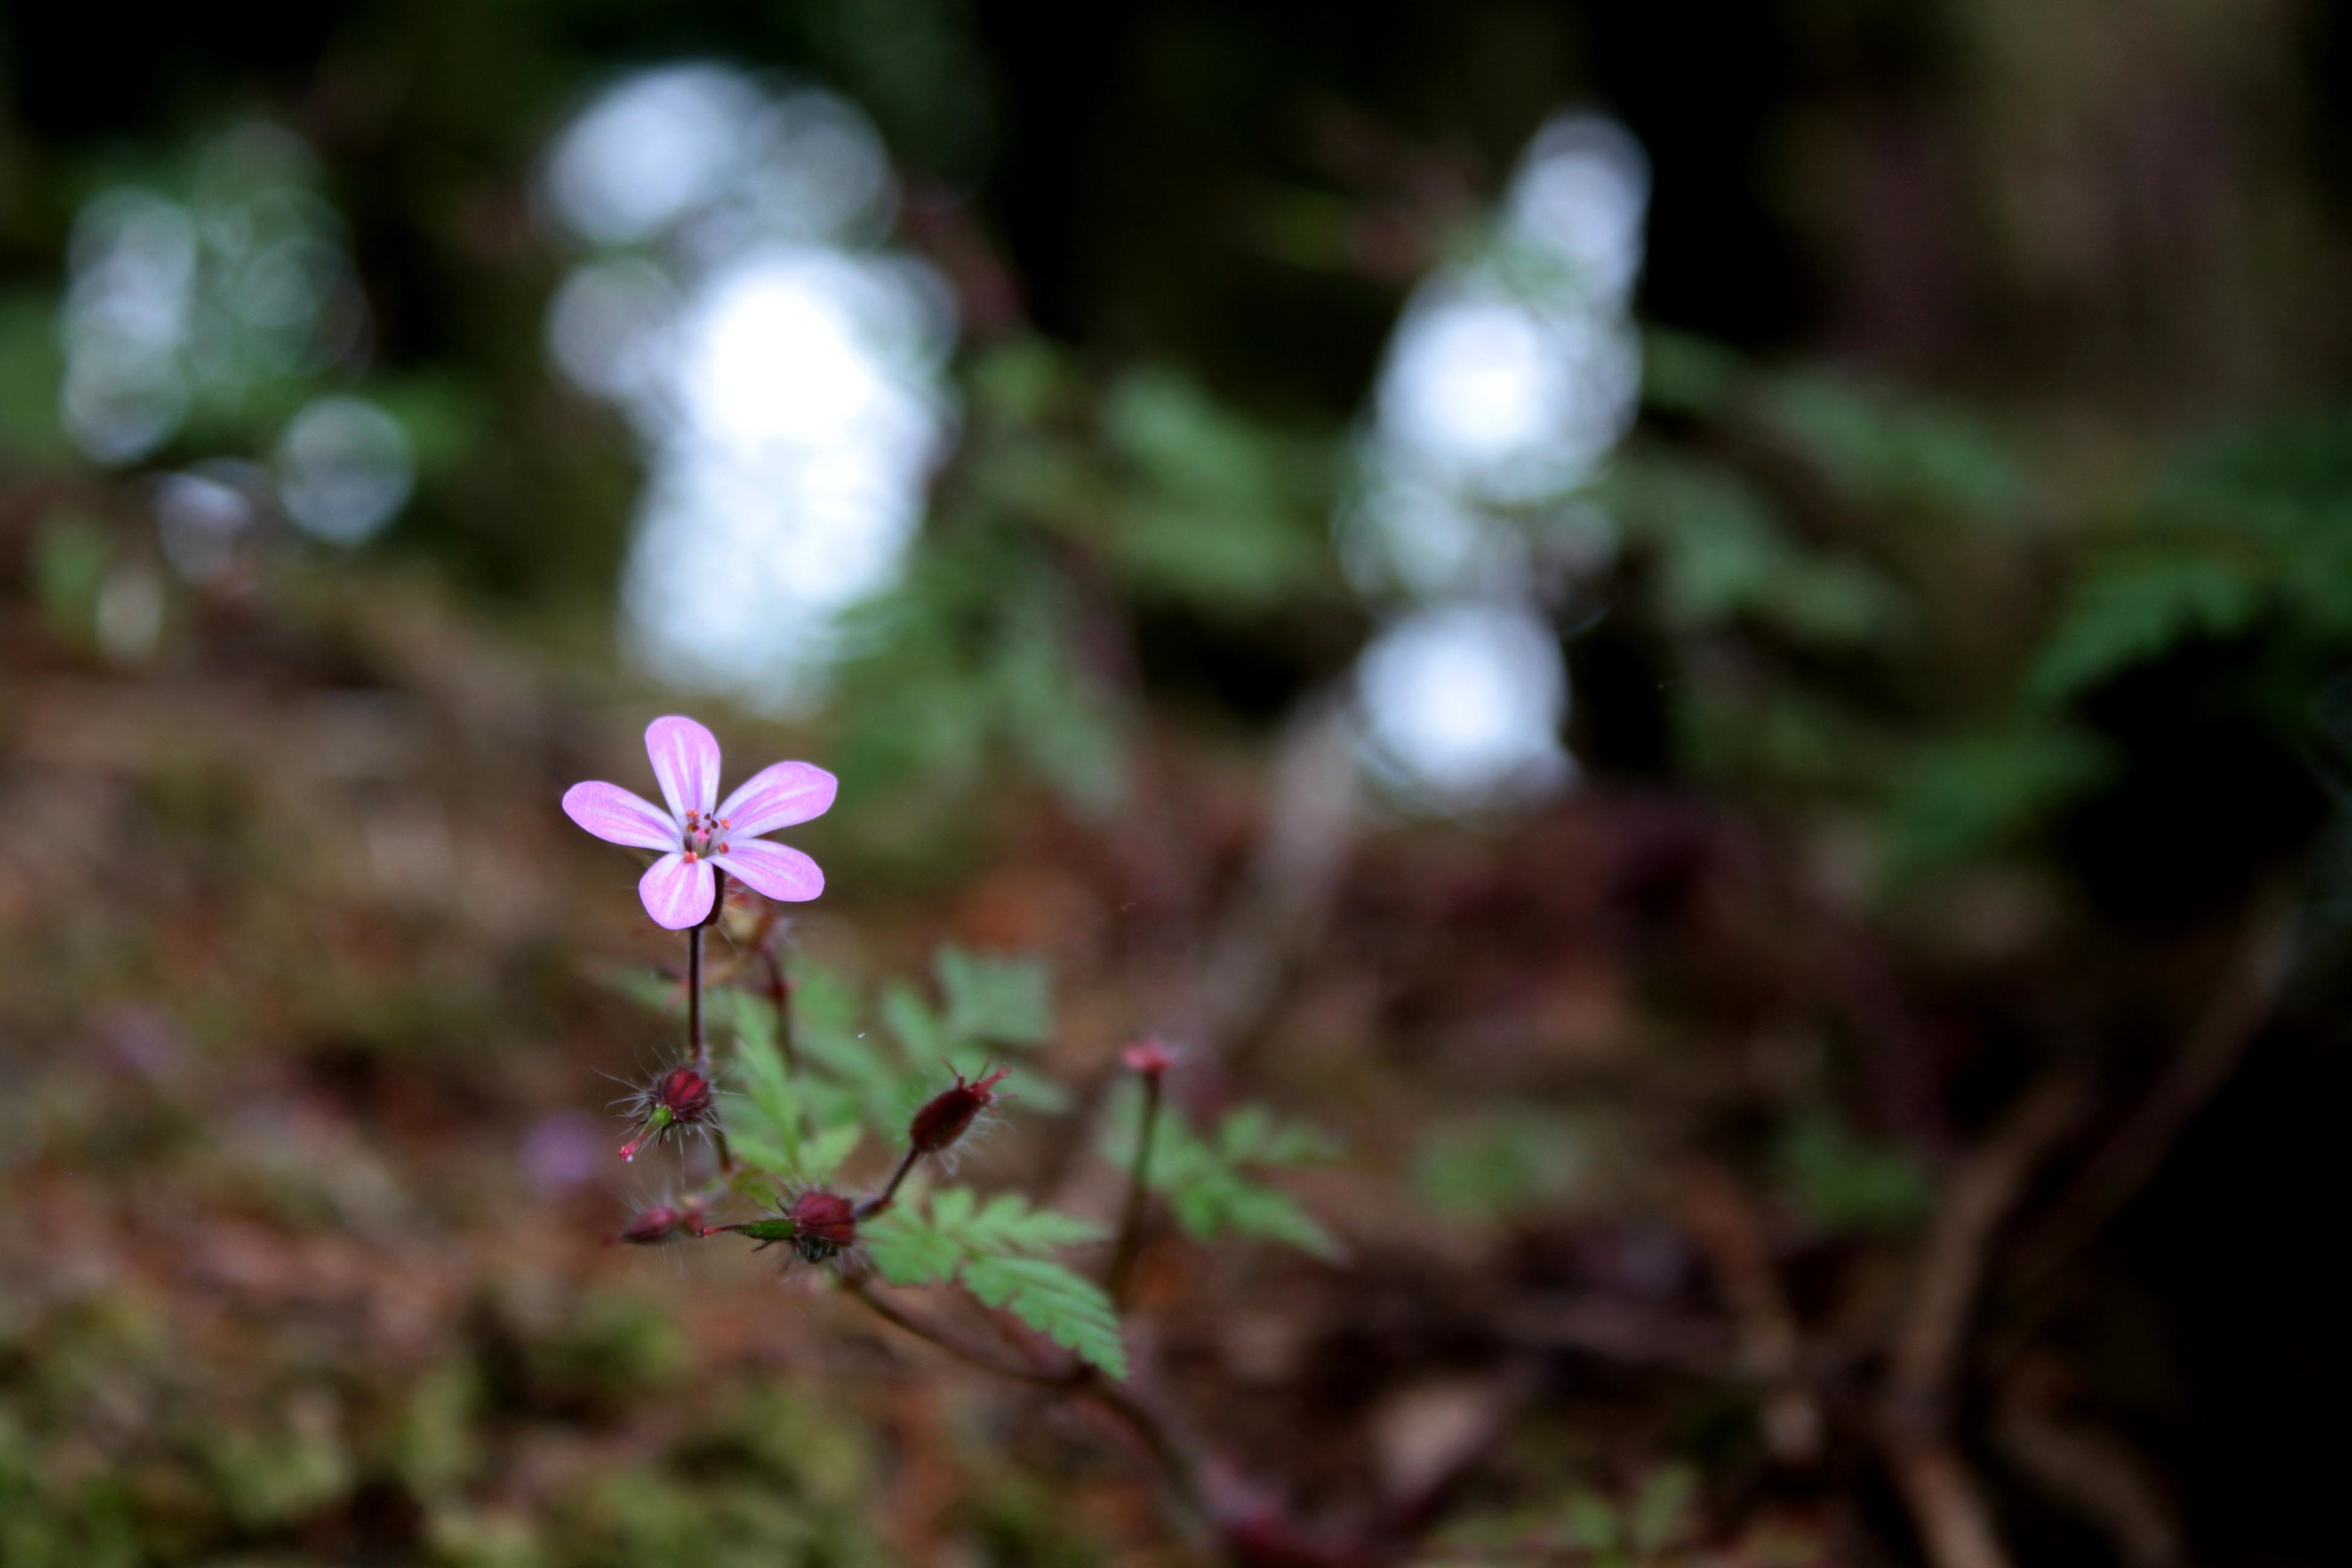
nature, branch, blossom, plant, sunlight, leaf, flower, petal, green, autumn, botany, flora, wildflower, close up, shrub, woodland, macro photography, flowering plant, land plant